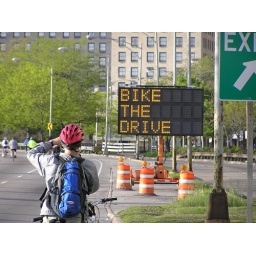
Just in case we forgot why there were 25,000 bikes and no cars on Lake Shore Drive.